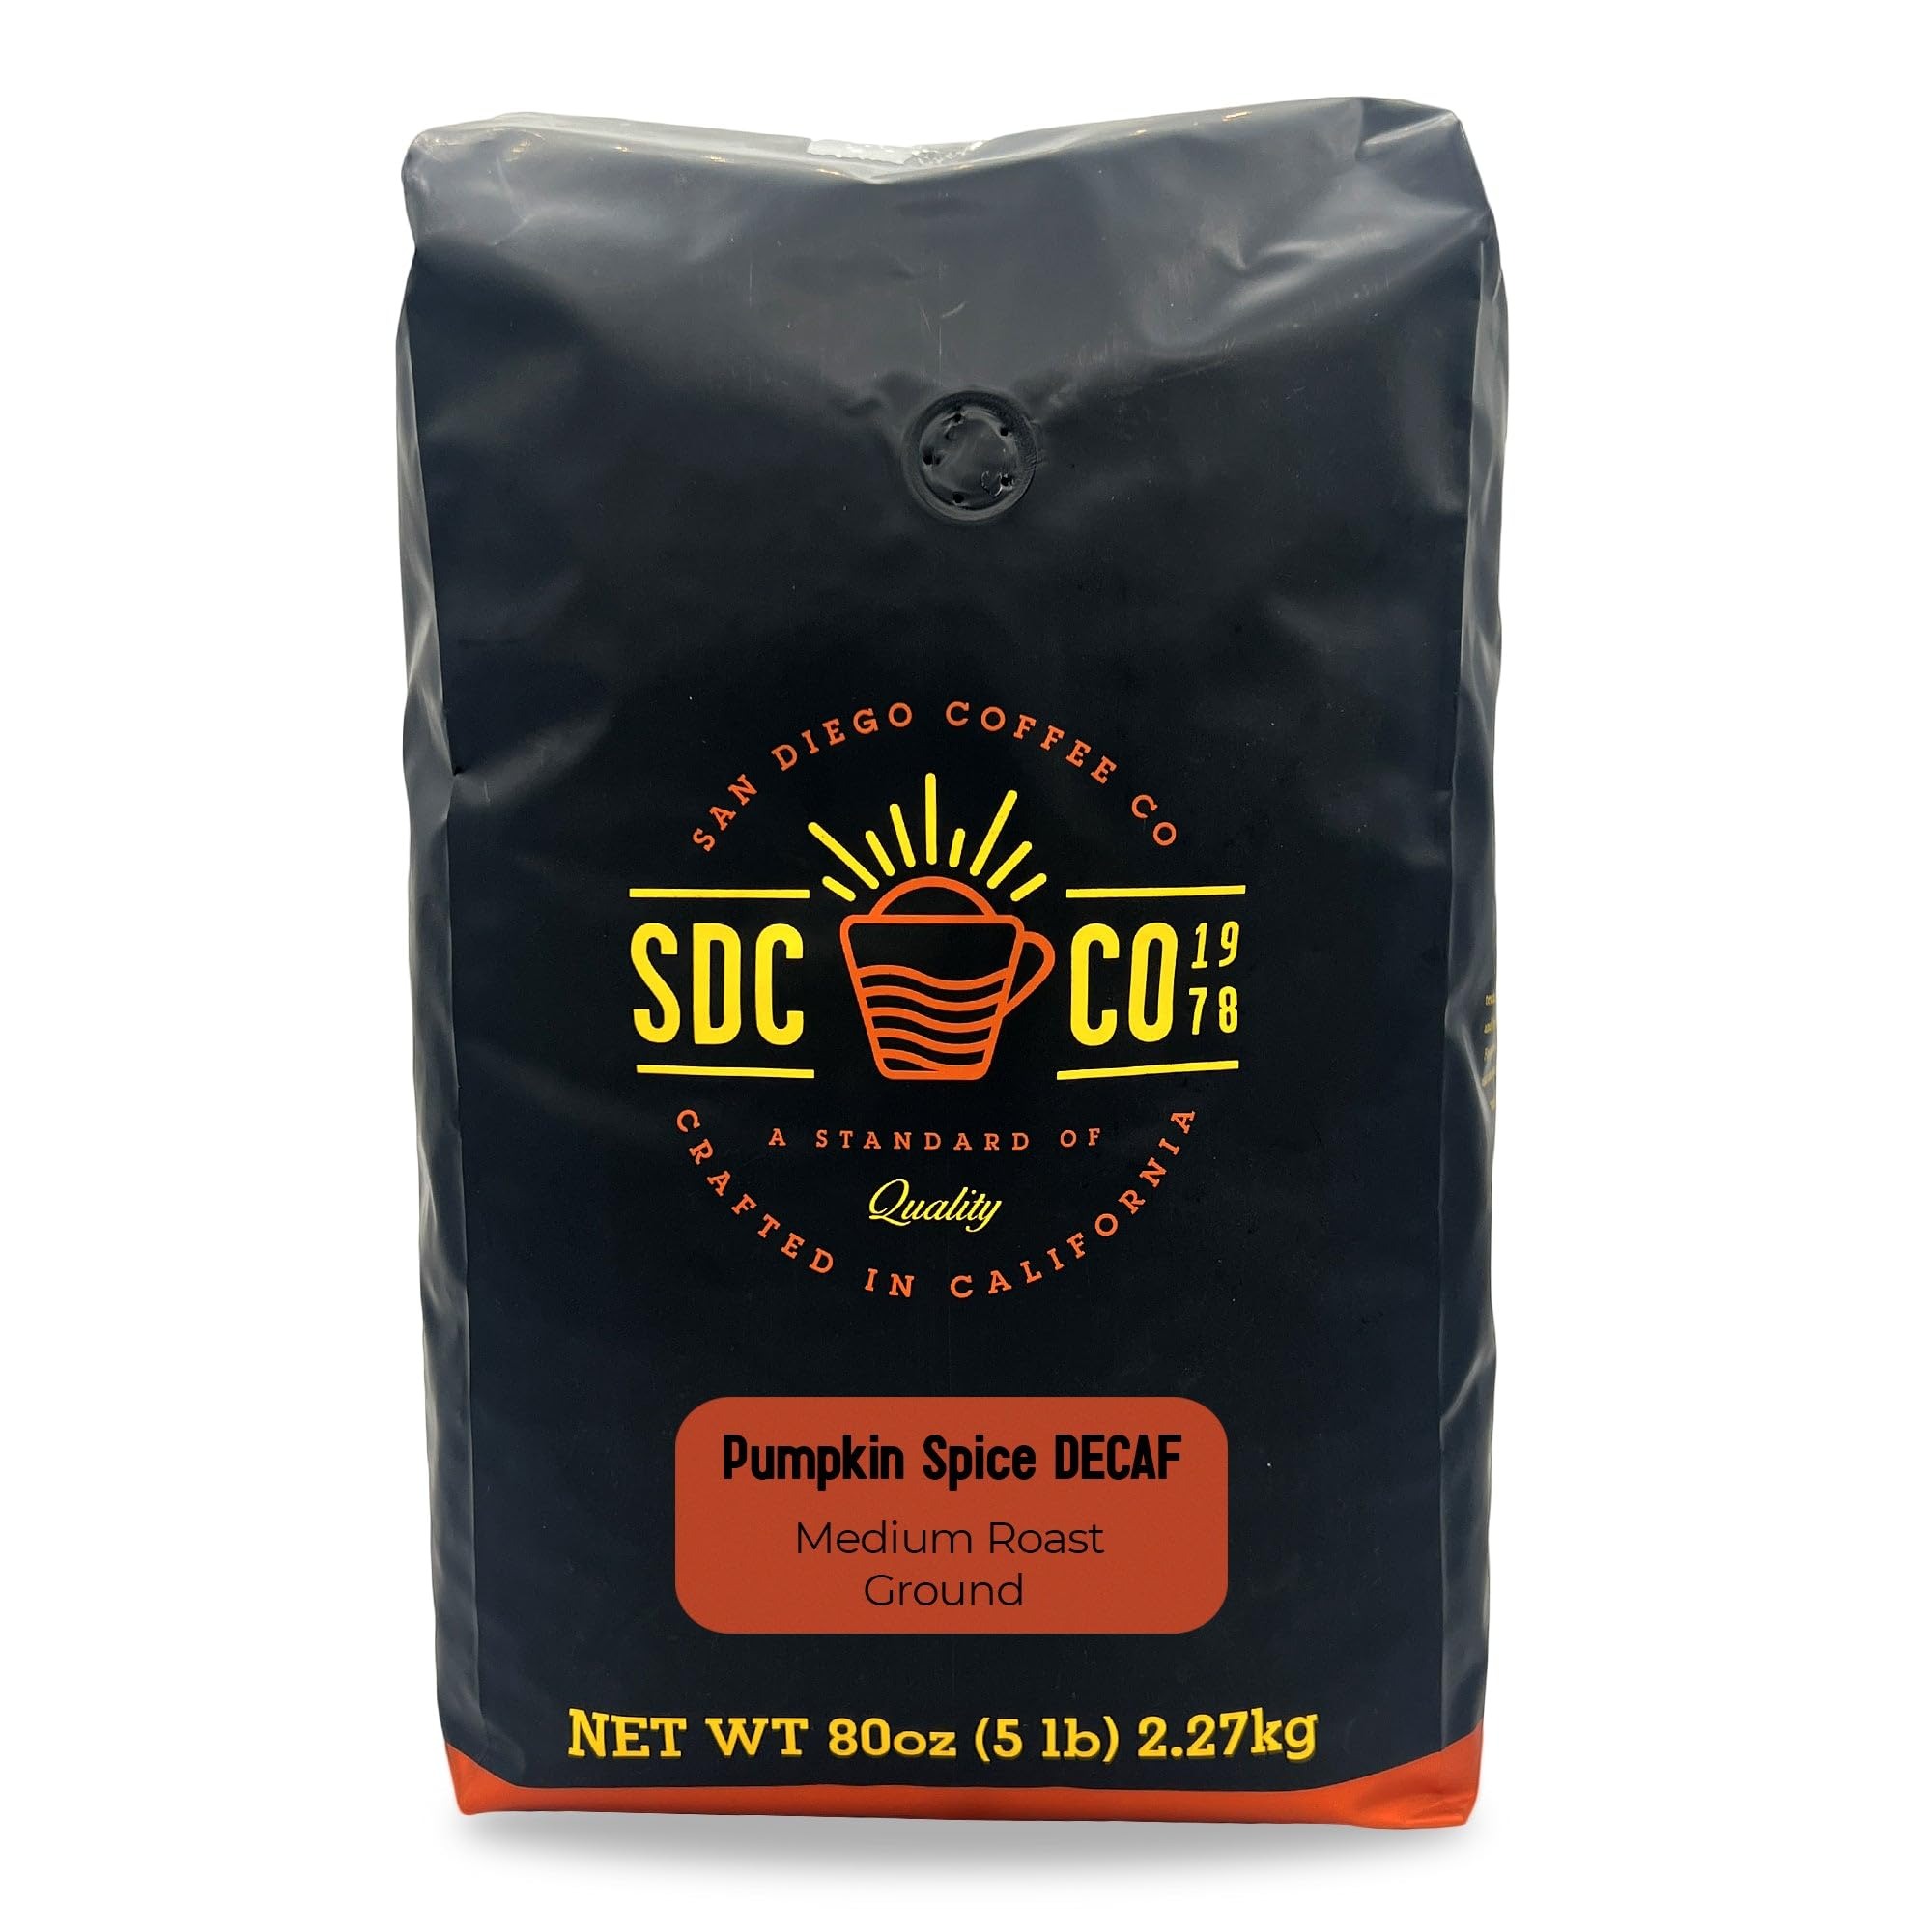
Item Name: San Diego Coffee DECAF Pumpkin Spice, Medium Roast, Ground Coffee, 5-Pound Bag Café descafeinado molido tostado
Bullet Point 1: ENERGIZE ALL-DAY: Get ready for a long productive day ahead with our medium roast ground coffee.This DECAF Pumpkin Spice ground coffee will delight your senses and make you feel alive all day
Bullet Point 2: DIFFERENT WAYS TO MAKE COFFEE: Our coffee beans can be used in any coffee maker you like, whether it's a regular drip brew or a special coffee machine. This gives you the freedom to choose how you make your coffee just the way you like it.
Bullet Point 3: FOR THE PERFECT CUP OF COFFEE: Use 1 tablespoon of coffee grounds for every 6 ounces of water. You can change the amount of coffee to your flavor preference. Everyone is different.
Bullet Point 4: Convenient Bag Sizes: This coffee comes in a 1 pound (compared to 12- ounce competitors), 2 x 1 pound and 5-pound options, offering convenience and value. It's a generous supply that ensures you won't run out of your favorite coffee anytime soon and it’s a great option for gifting as well.
Bullet Point 5: Storage Guidelines: To maintain the freshness of your product, seal the bag tightly and store it in a cool, dry place away from both heat and cold. This ensures your product stays at its best.
Product Description: Roasted in small batches for the finest coffee, San Diego Coffee Company packages beans at the peak of their cycle to preserve their natural flavors and fresh-roasted quality. For freshness, store coffee in an airtight container away from light, heat, and moisture. San Diego Coffee Company starts with the highest quality coffee beans from the world's most prized coffee growing regions, meticulously selected by an experienced team. Precise roasting techniques have been perfected over 40 years, helping preserve taste and freshness to bring the best coffee to your doorstep.
Value: 80.0
Unit: Ounce

Price: 68.99